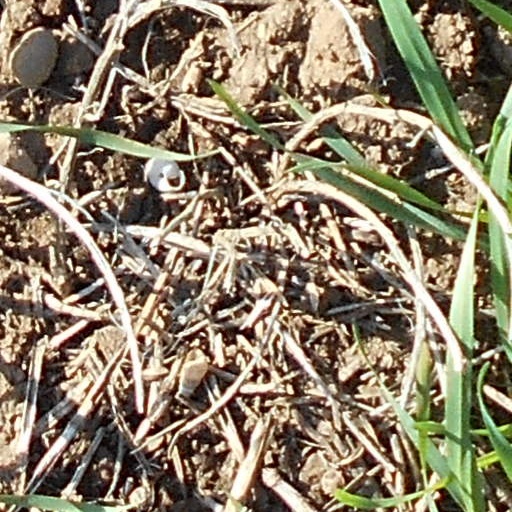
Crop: wheat